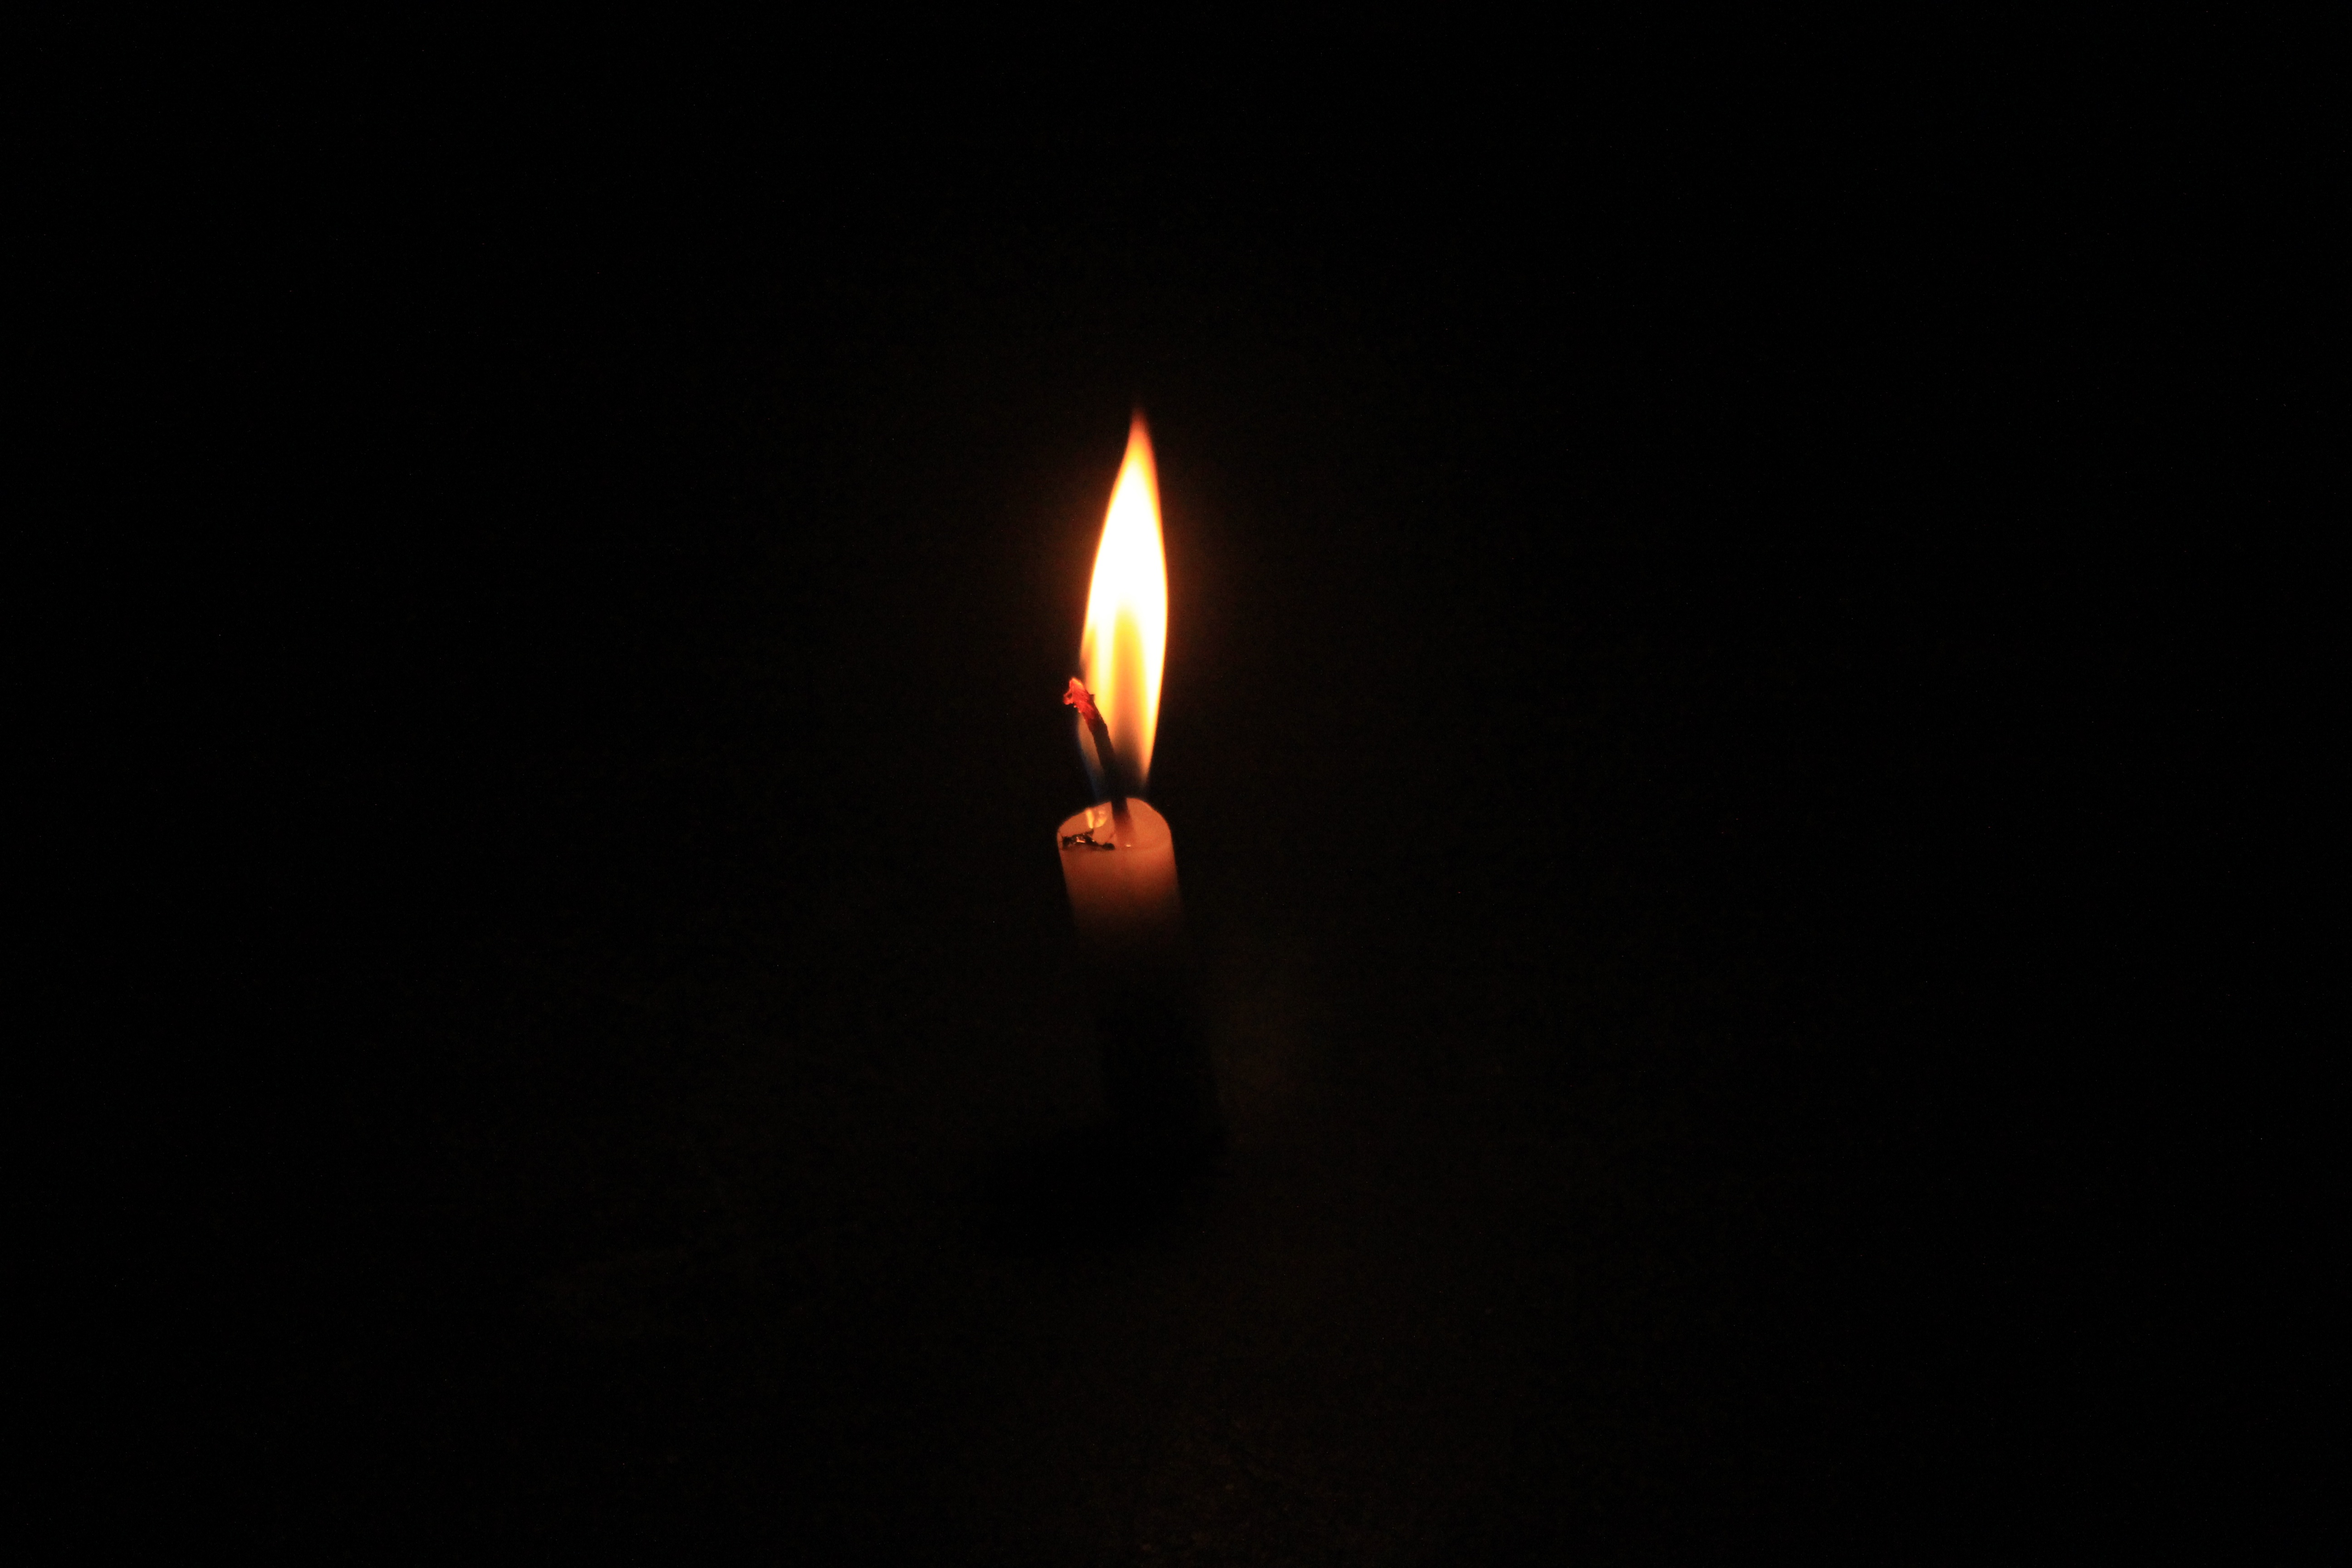
light, night, sparkler, shadow, flame, fire, romantic, darkness, yellow, lighting, horror, candlelight, icons, black background